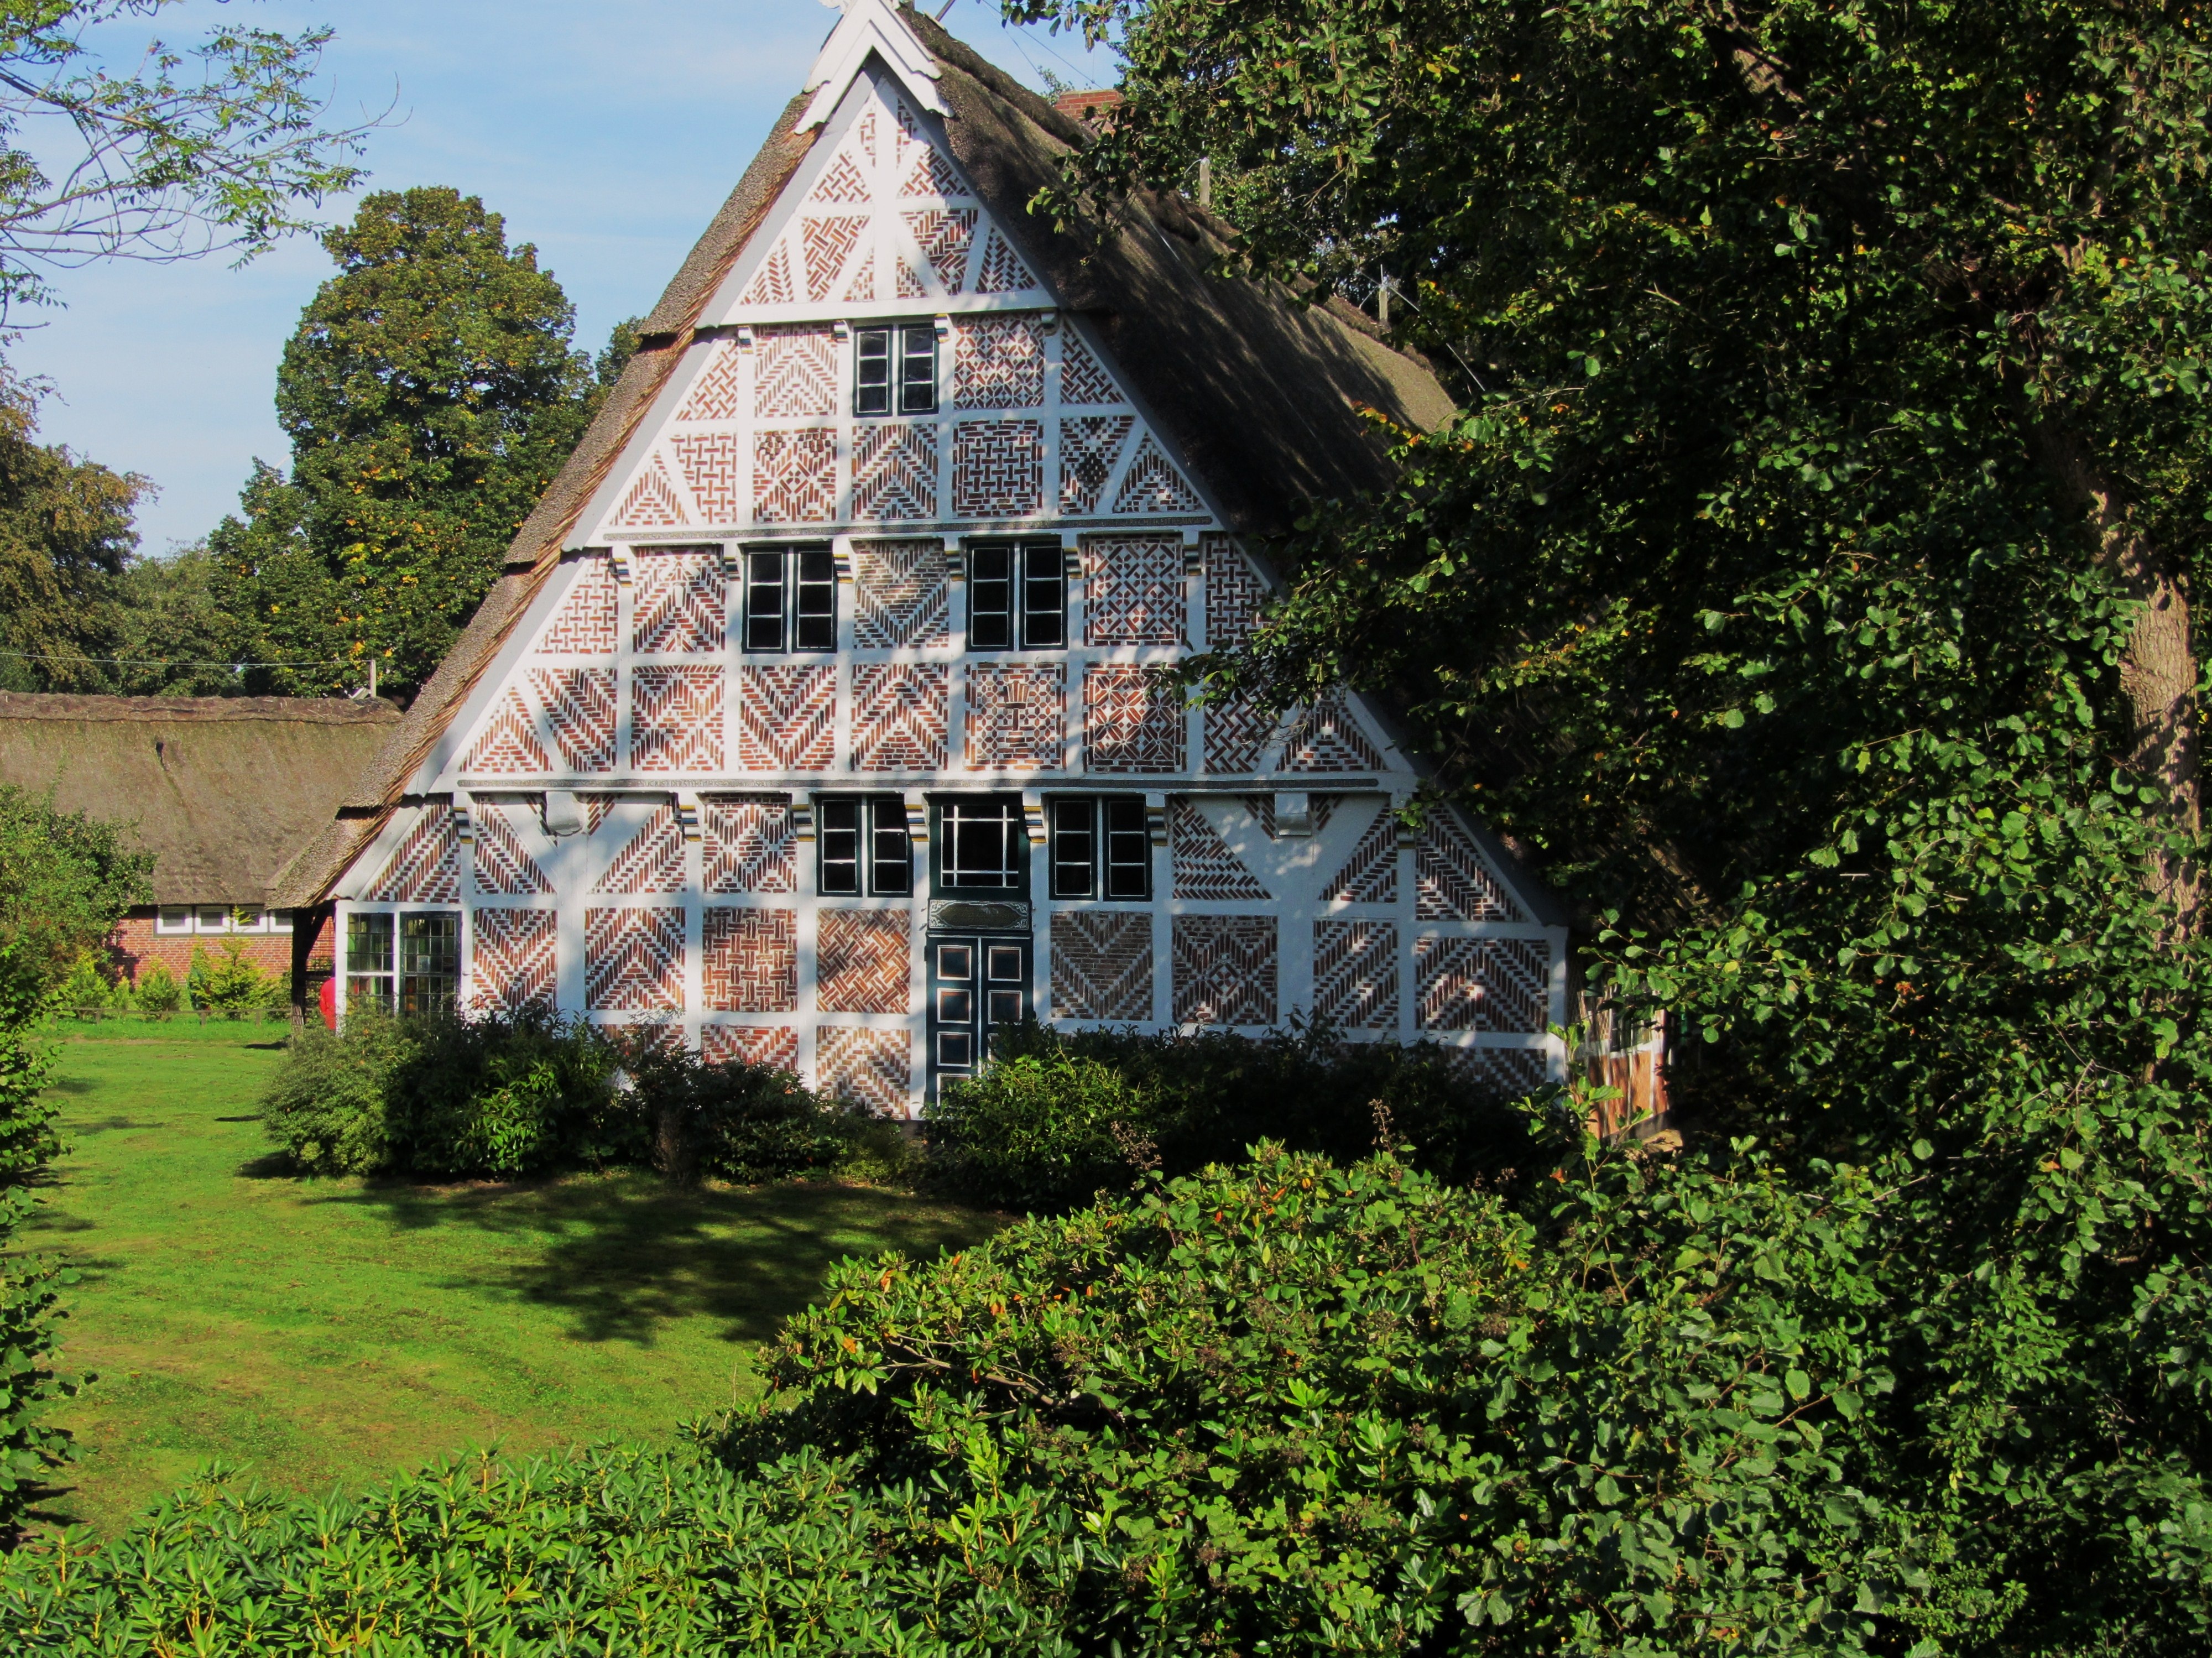
tree, architecture, farm, house, building, home, live, jungle, cottage, garden, old building, ruins, historically, fachwerkhaus, rural area, archaeological site, outdoor museum, old countries farmhouse